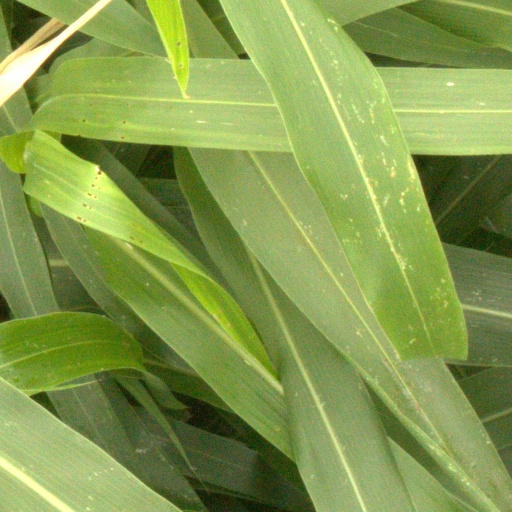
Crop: sorghum